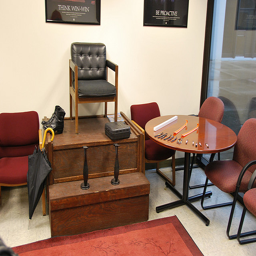
A show shining station with a pair of boots on it.
A black leather chair sitting on top of a set of wooden steps.
A shoe shine stand is set up with a leather conference chair.
A chair that is on top of a stool.
A photo of a room with a chair and umbrella in it